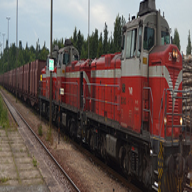
Vehicle type: Trains